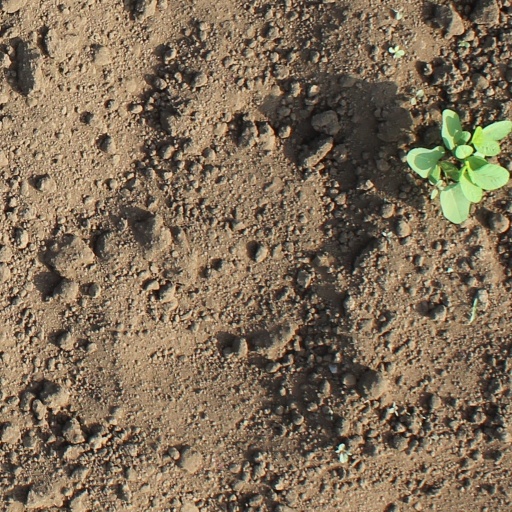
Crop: soybean